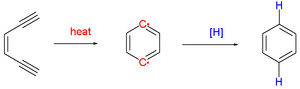
La réaction de Bergman ou cyclisation de Bergman, du nom du chimiste américain Robert Bergman, est une réaction de réarrangement en chimie organique de l'ènediyne en un dérivé radicalaire du benzène.